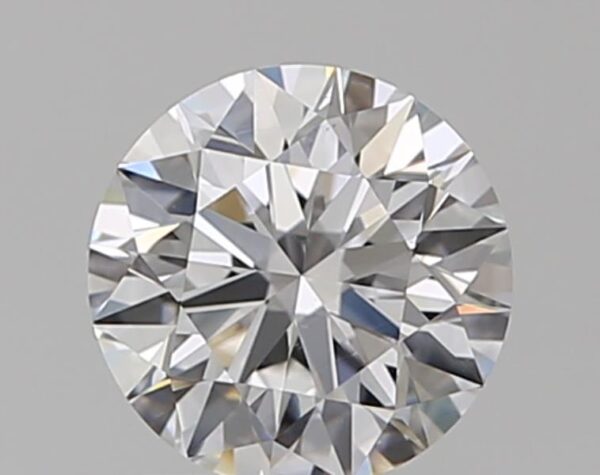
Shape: round
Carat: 0.72
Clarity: VS1
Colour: D
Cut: EX
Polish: EX
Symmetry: EX
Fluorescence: F
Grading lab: GIA
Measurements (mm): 5.69 x 5.71 x 3.57